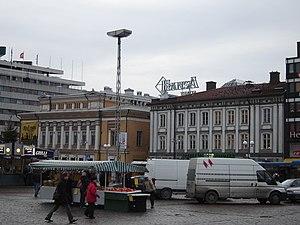
L'Îlot urbain Hansa ou Hansa est un Îlot urbain au centre ville de Turku en Finlande.
Le théâtre suédois de Turku est un théâtre situé au bord de la place du marché et dans l'Îlot urbain Hansa à Turku en Finlande.